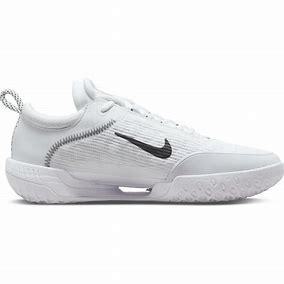
Brand: Nike
Model: Court Zoom NXT